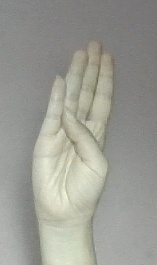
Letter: kaaf